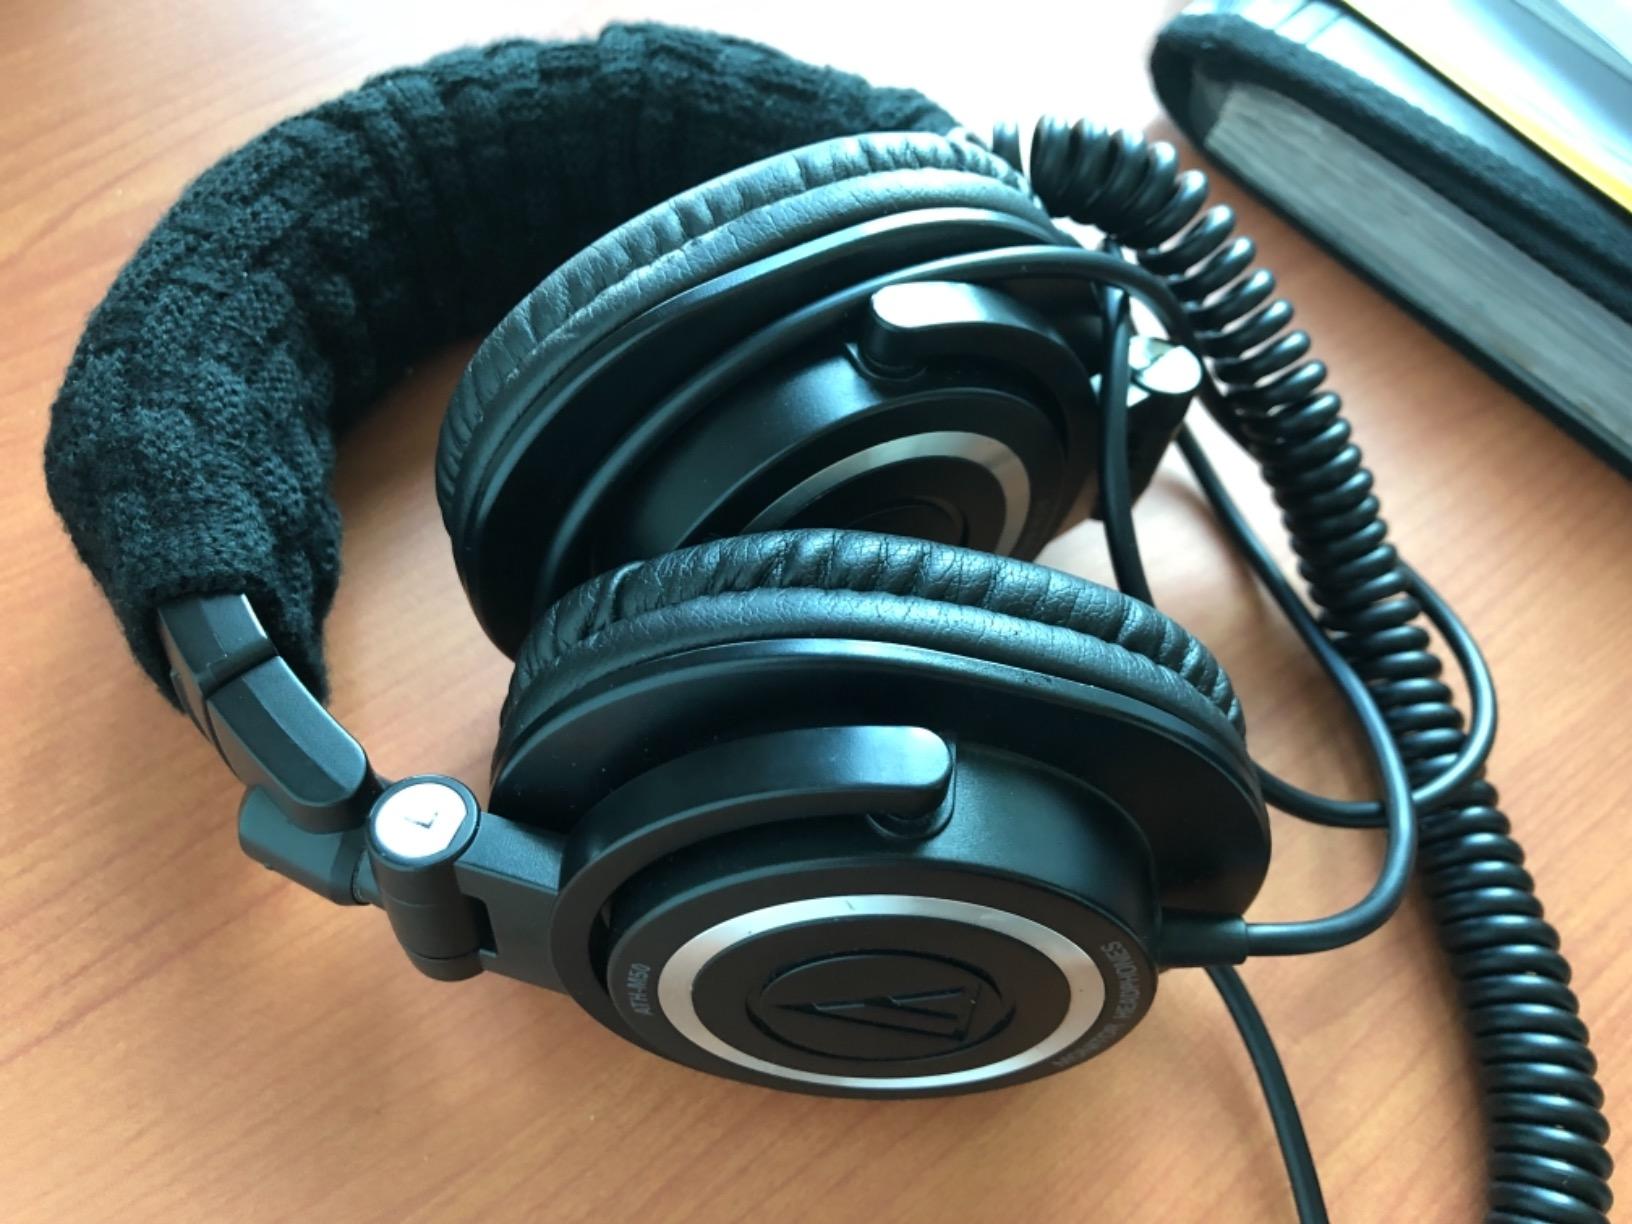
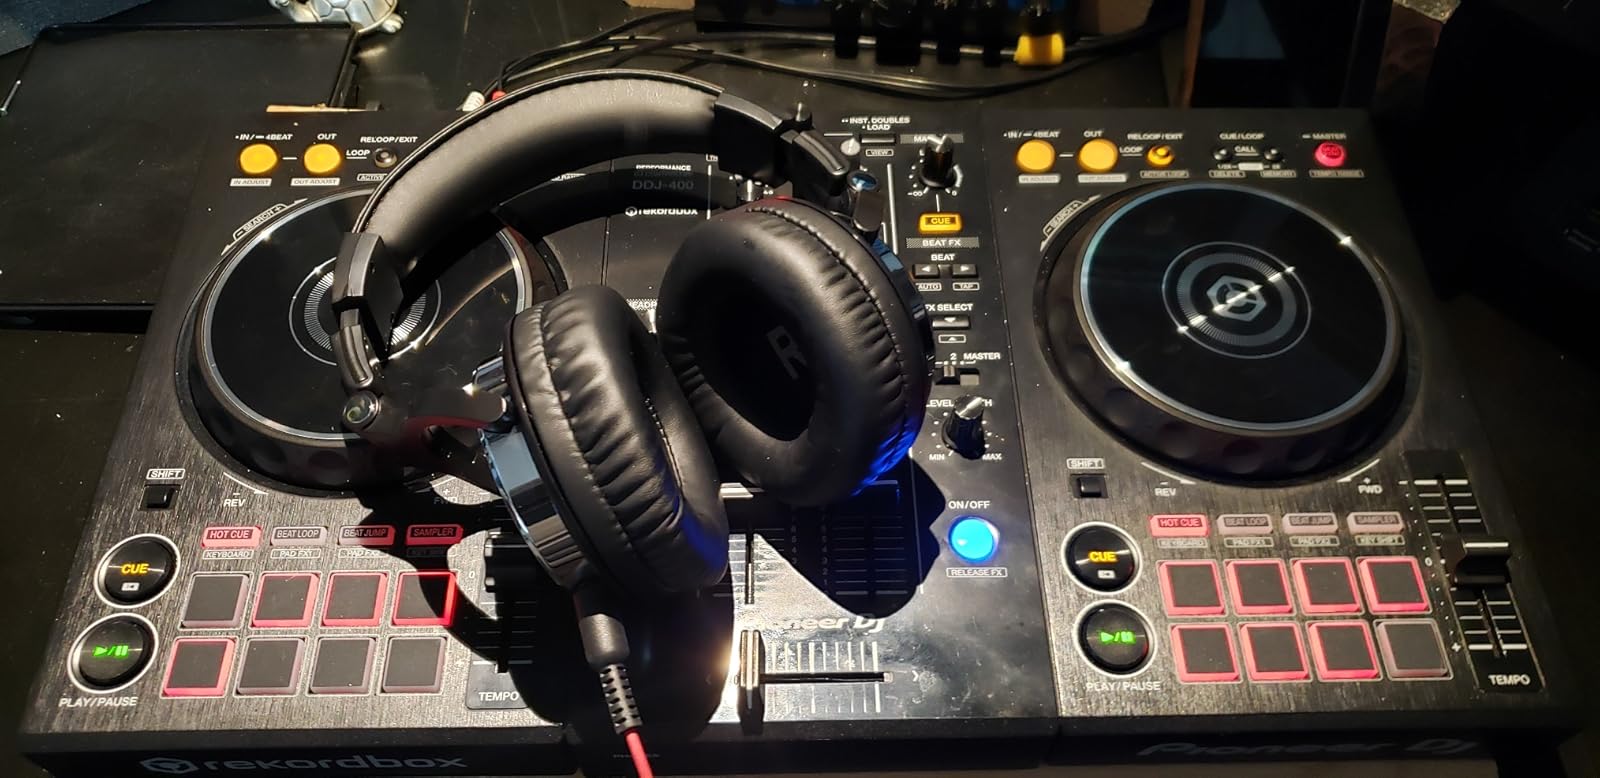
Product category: headphones
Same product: no